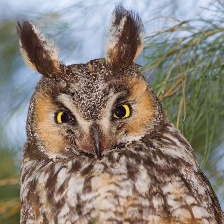
Species: LONG-EARED OWL
Scientific name: ASIO OTUS
ImageNet parent category: great_grey_owl